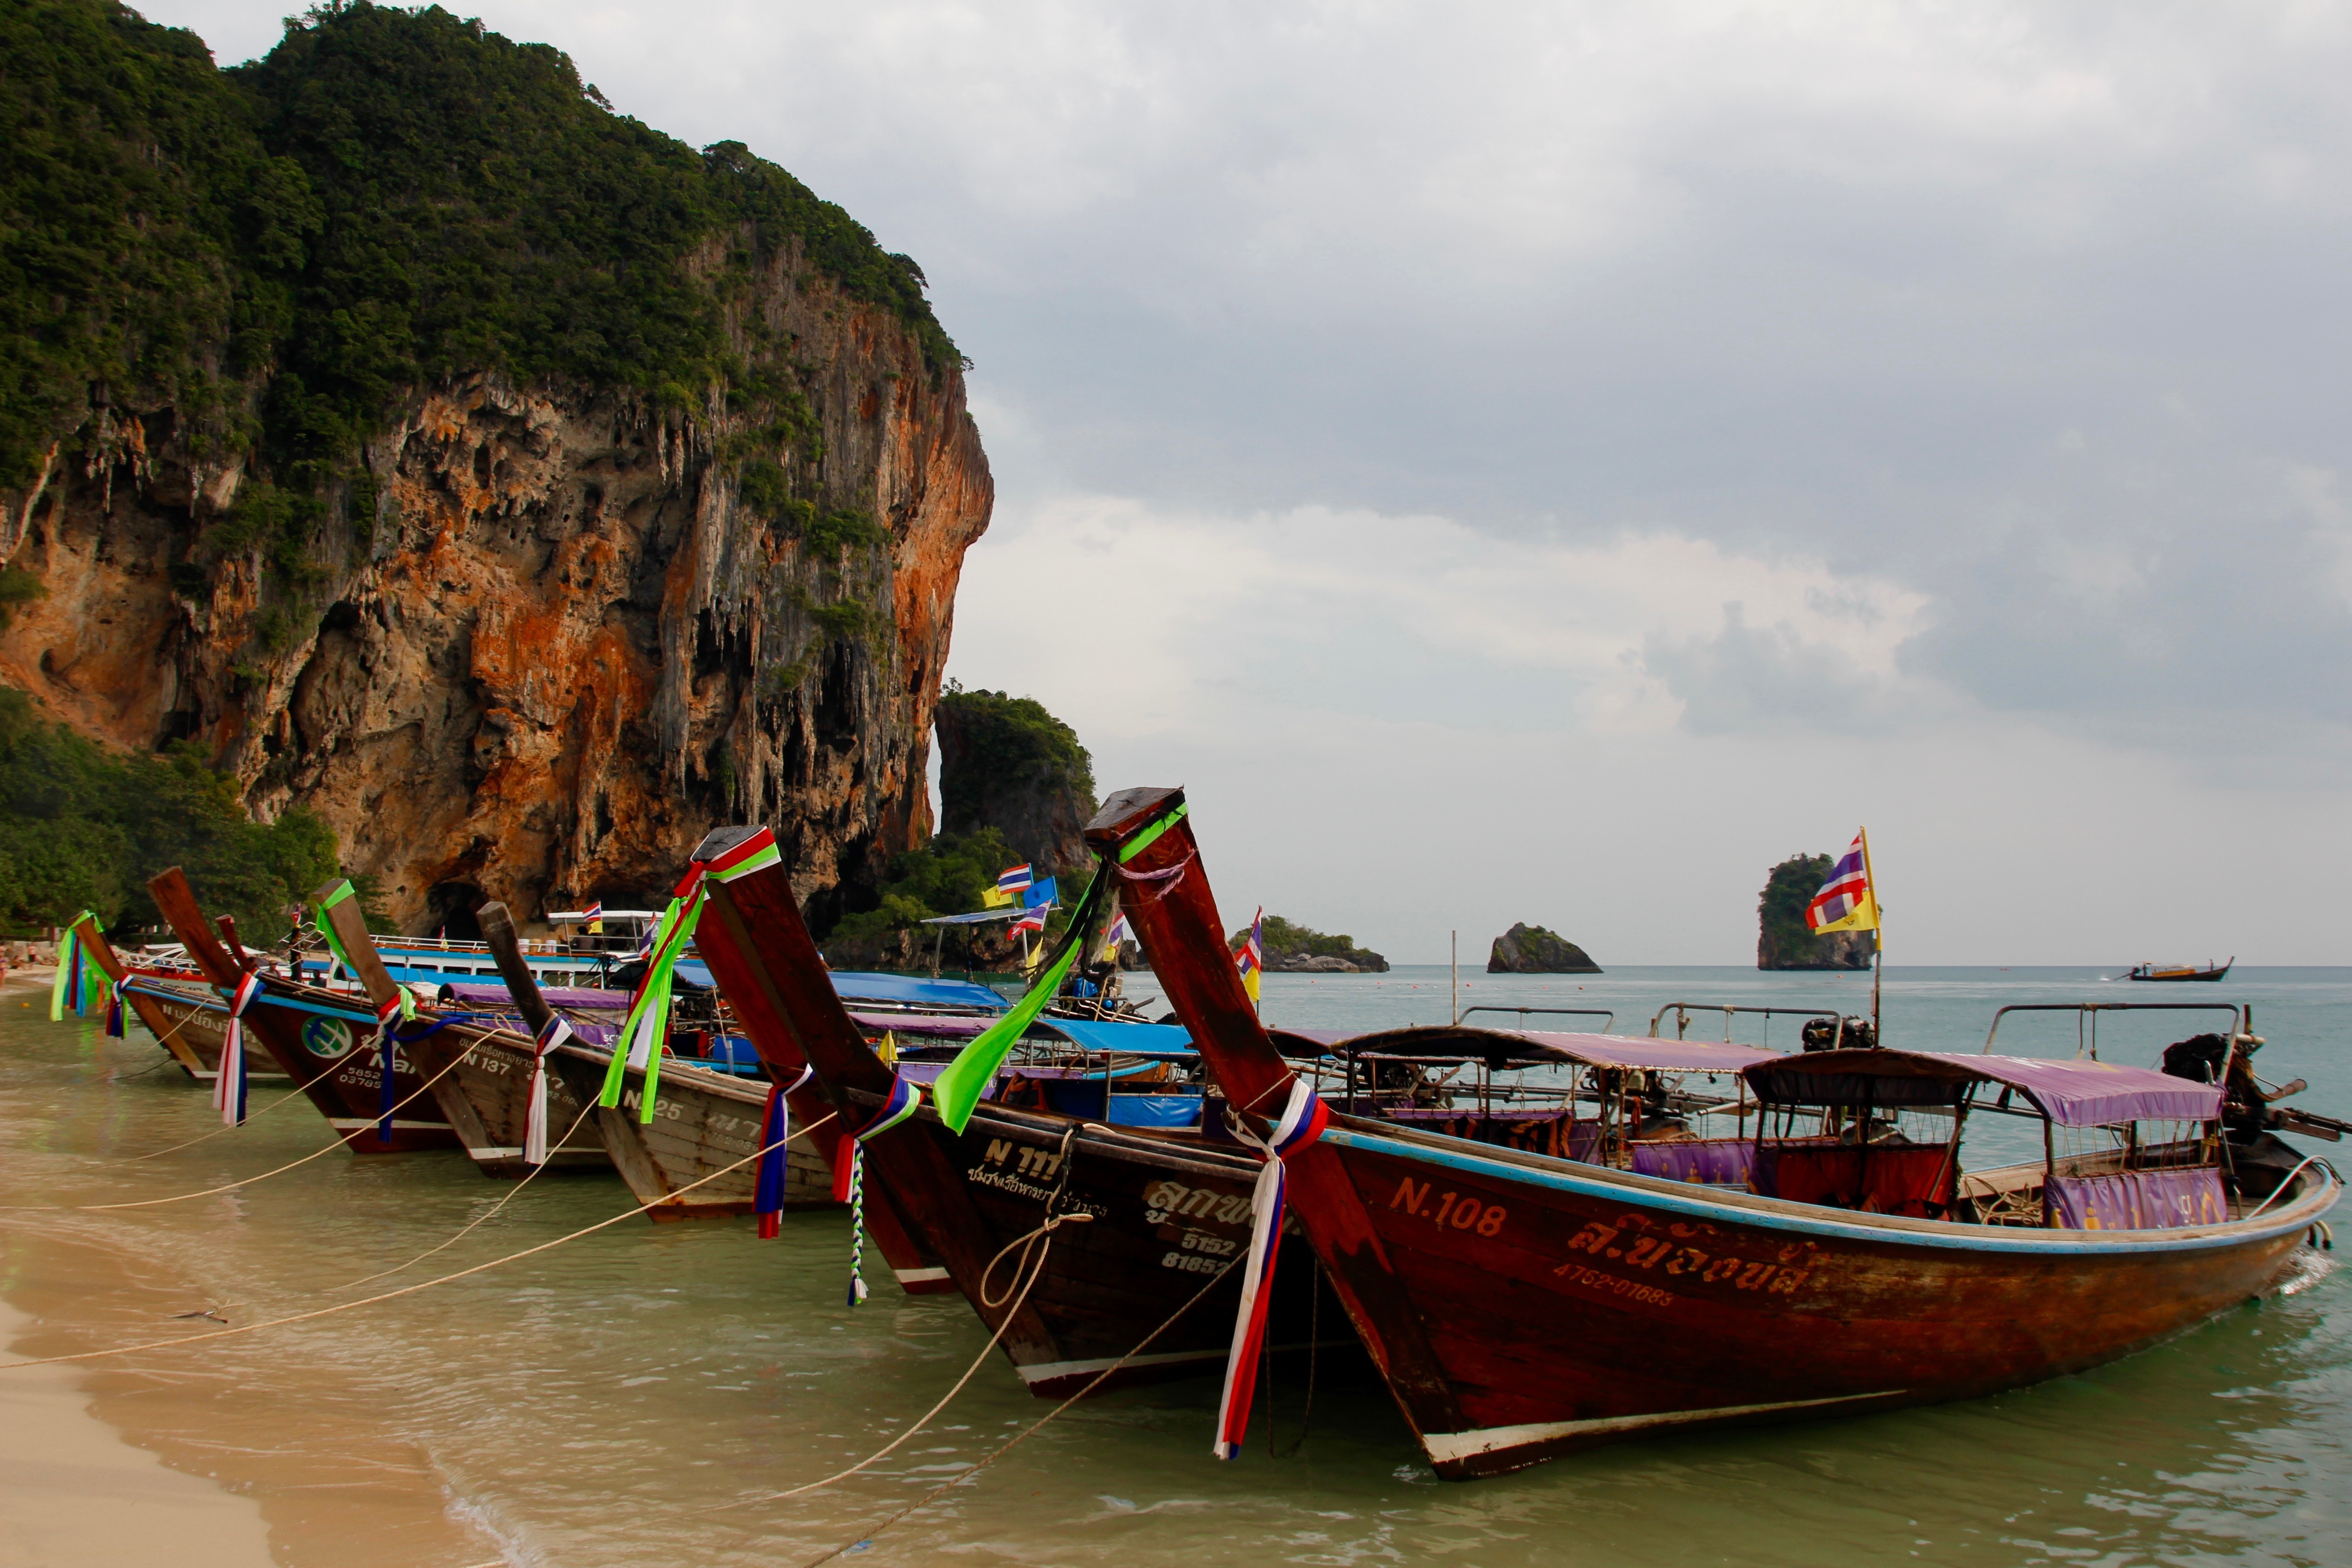
beach, sea, coast, boat, river, celebration, vehicle, flag, bay, colorful, cloth, waterway, thailand, fabric, jewellery, boating, boats, beautiful, watercraft, decorate, long tail boat, watercraft rowing